Green sulfur bacteria

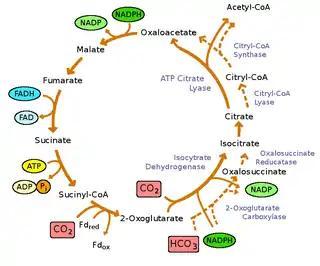
Reductive TCA Cycle Diagram

However, the oxidative TCA cycle (OTCA) still is present in green sulfur bacteria. The OTCA can assimilate acetate, however the OTCA appears to be incomplete in green sulfur bacteria due to the location and down regulation of the gene during phototrophic growth.